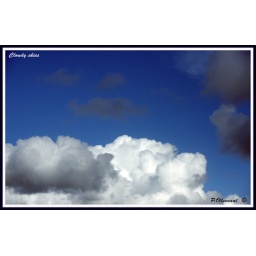
just love the different colours in the clouds and the brightness of the blue sky